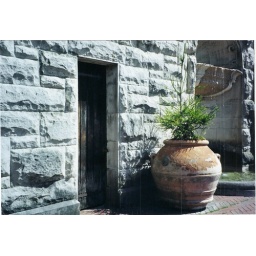
door in the wall